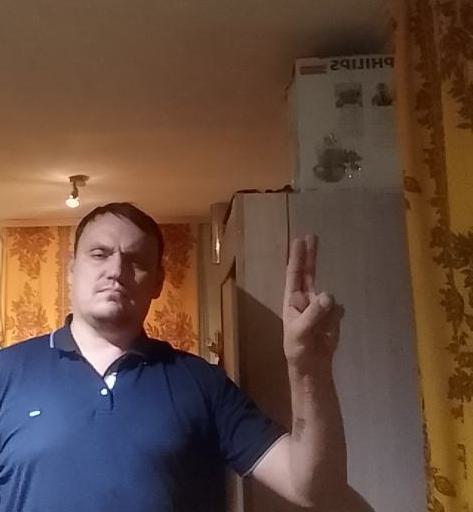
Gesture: two_up